David Cooper (chaplain)

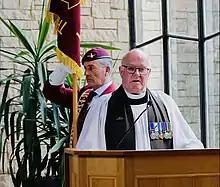
Rev. David Cooper CF in 2022

The Reverend David Cooper (born 1944) was the Army Chaplain (or "Padre") attached to the 2nd Battalion, The Parachute Regiment (2 PARA) during the Falklands War of 1982. He was filmed for television news on 30 May 1982 officiating at the moving field burial service for the 18 Paras who were killed in the Battle of Goose Green, including Lt. Col.'H' Jones. During that service he used the expression "Think on", which became something of a catchphrase for him with the media. Cooper was also an army champion shot at Bisley. He ministered to the 2nd Battalion, The Parachute Regiment during the Falklands War and during its tours in Northern Ireland.